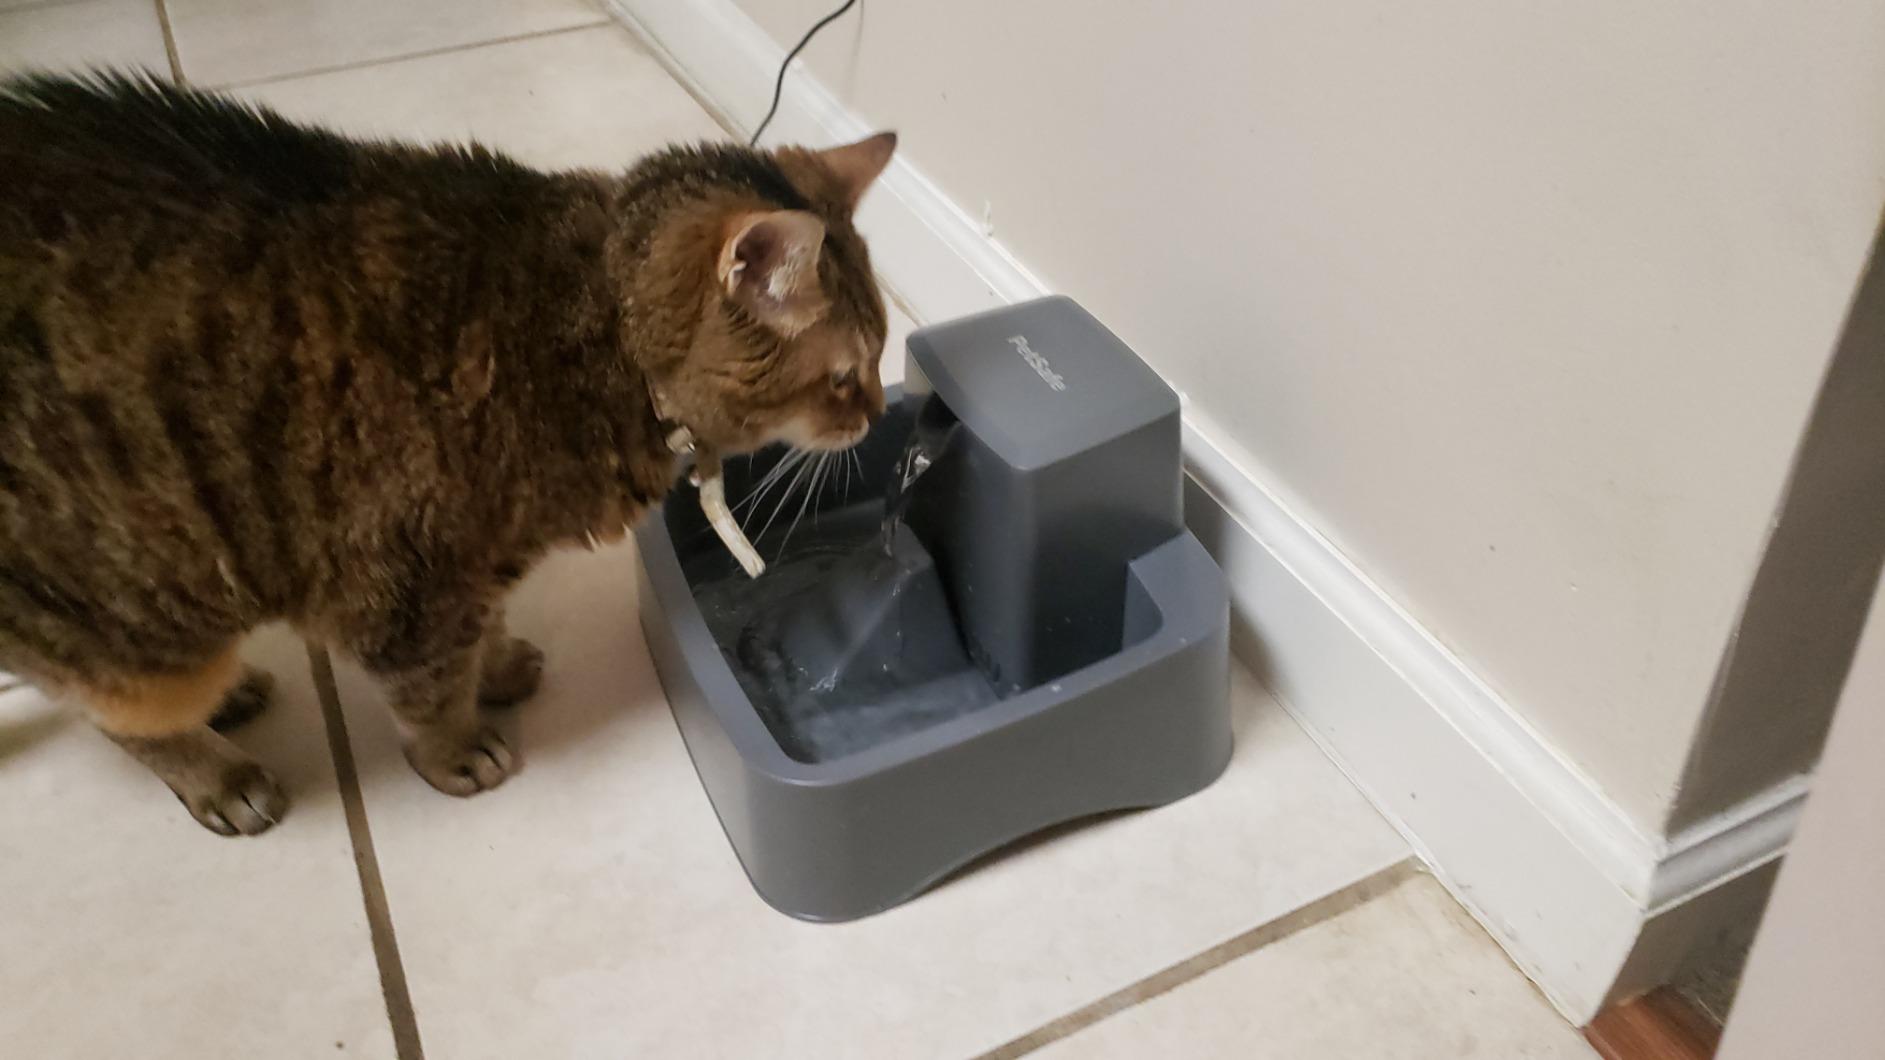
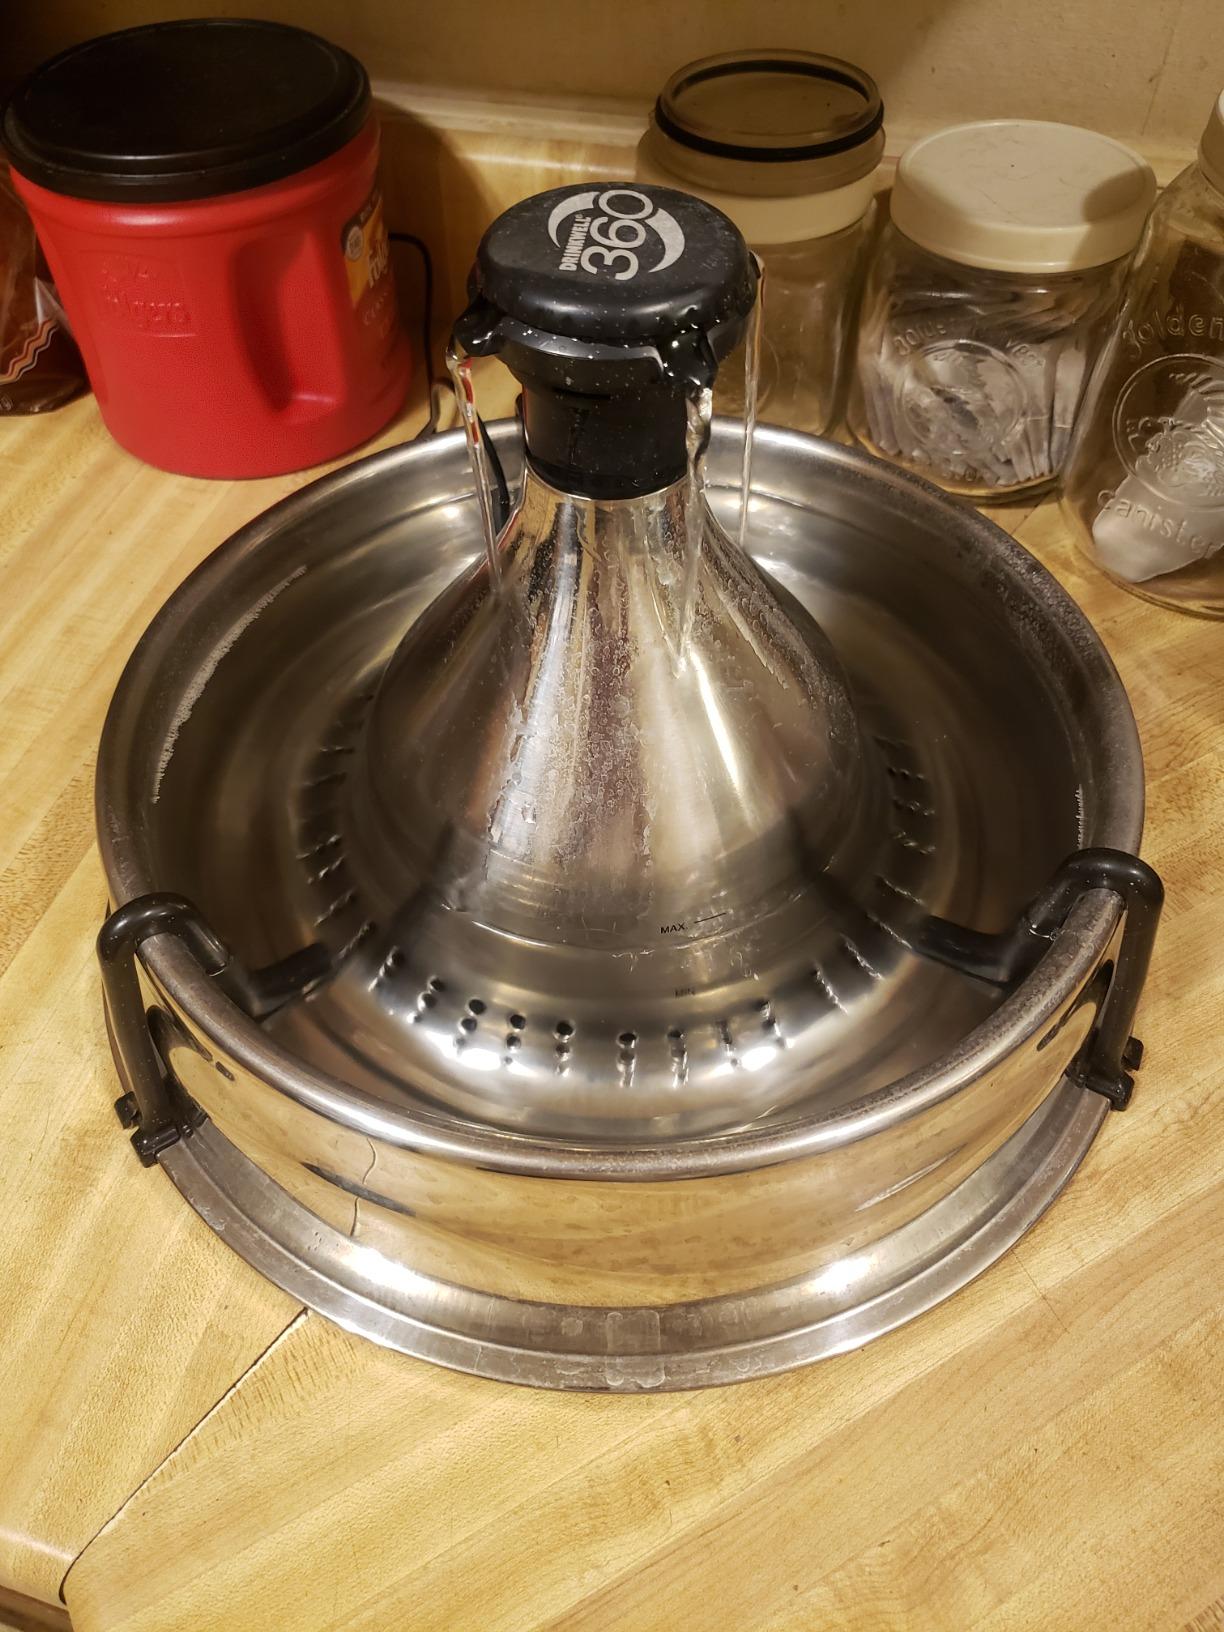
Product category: items_bowl
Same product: no